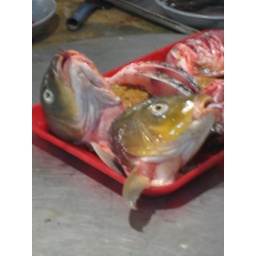
These fish have seen better days at the open market in Los Banos!